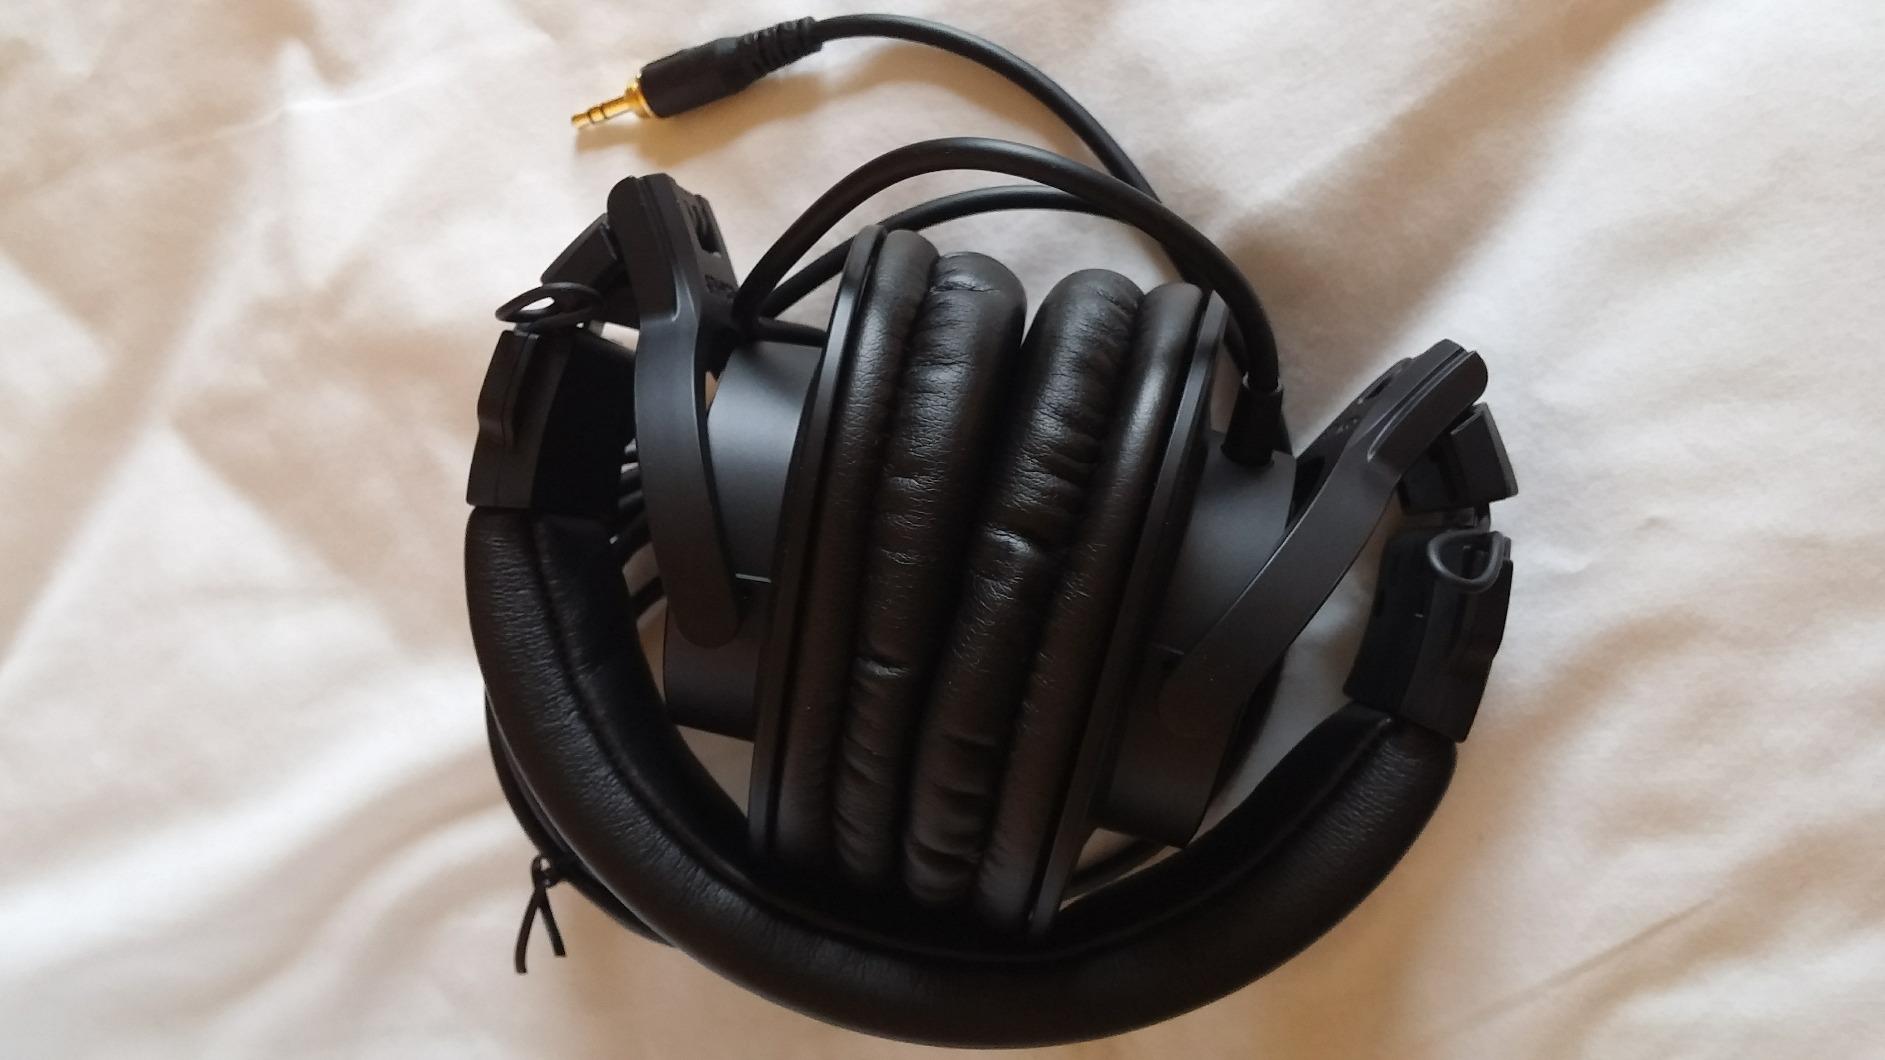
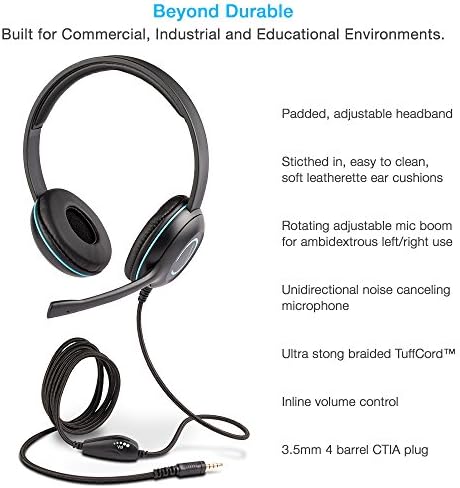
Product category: headphones
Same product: no